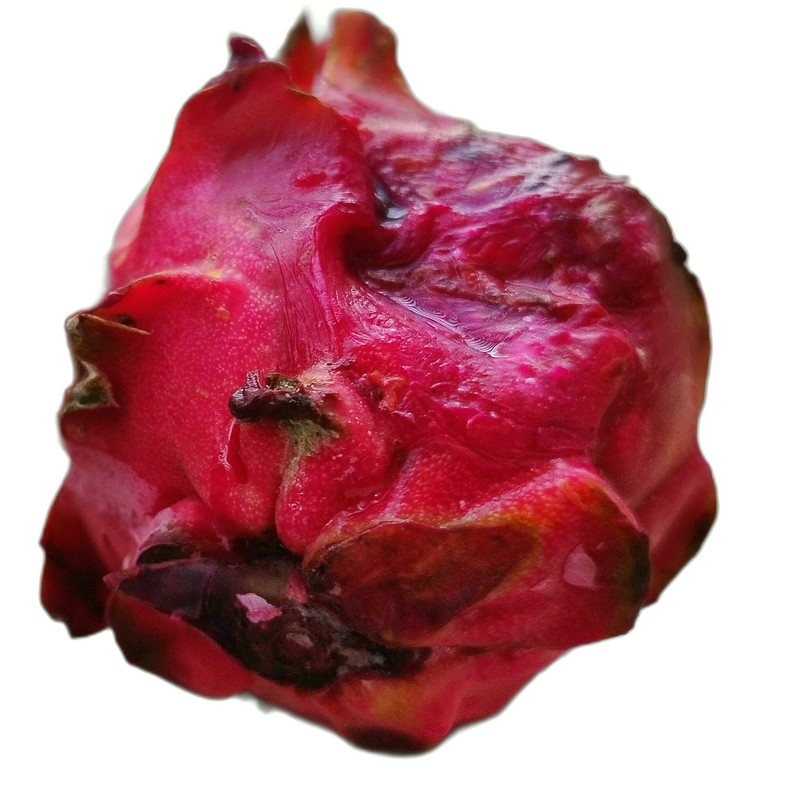
Label: Defect Dragon Fruit